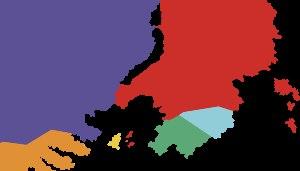
Fire Emblem Fates est un jeu vidéo de rôle tactique développé par Intelligent Systems et Nintendo SPD et édité par Nintendo sur Nintendo 3DS. C'est le quatorzième titre principal de la série Fire Emblem. Il est sorti le 25 juin 2015 au Japon, le 19 février 2016 en Amérique du Nord et le 20 mai 2016 en Europe et en Australie. C'est le second jeu de la série Fire Emblem à sortir sur Nintendo 3DS, après Fire Emblem: Awakening. Le jeu est commercialisé en deux versions différentes, Héritage et Conquête, proposant deux scénarios opposés. Un troisième scénario, Révélations, est également proposé en téléchargement. Afin de profiter de toute l'expérience de jeu, jouer aux trois scénarios est nécessaire.